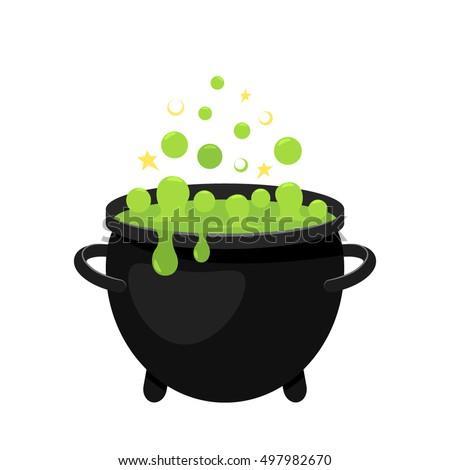
the boiling cauldron of potion for western christian holiday .